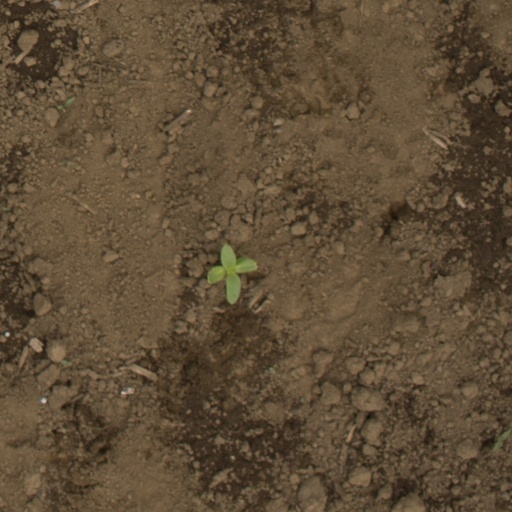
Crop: Jerusalem artichoke